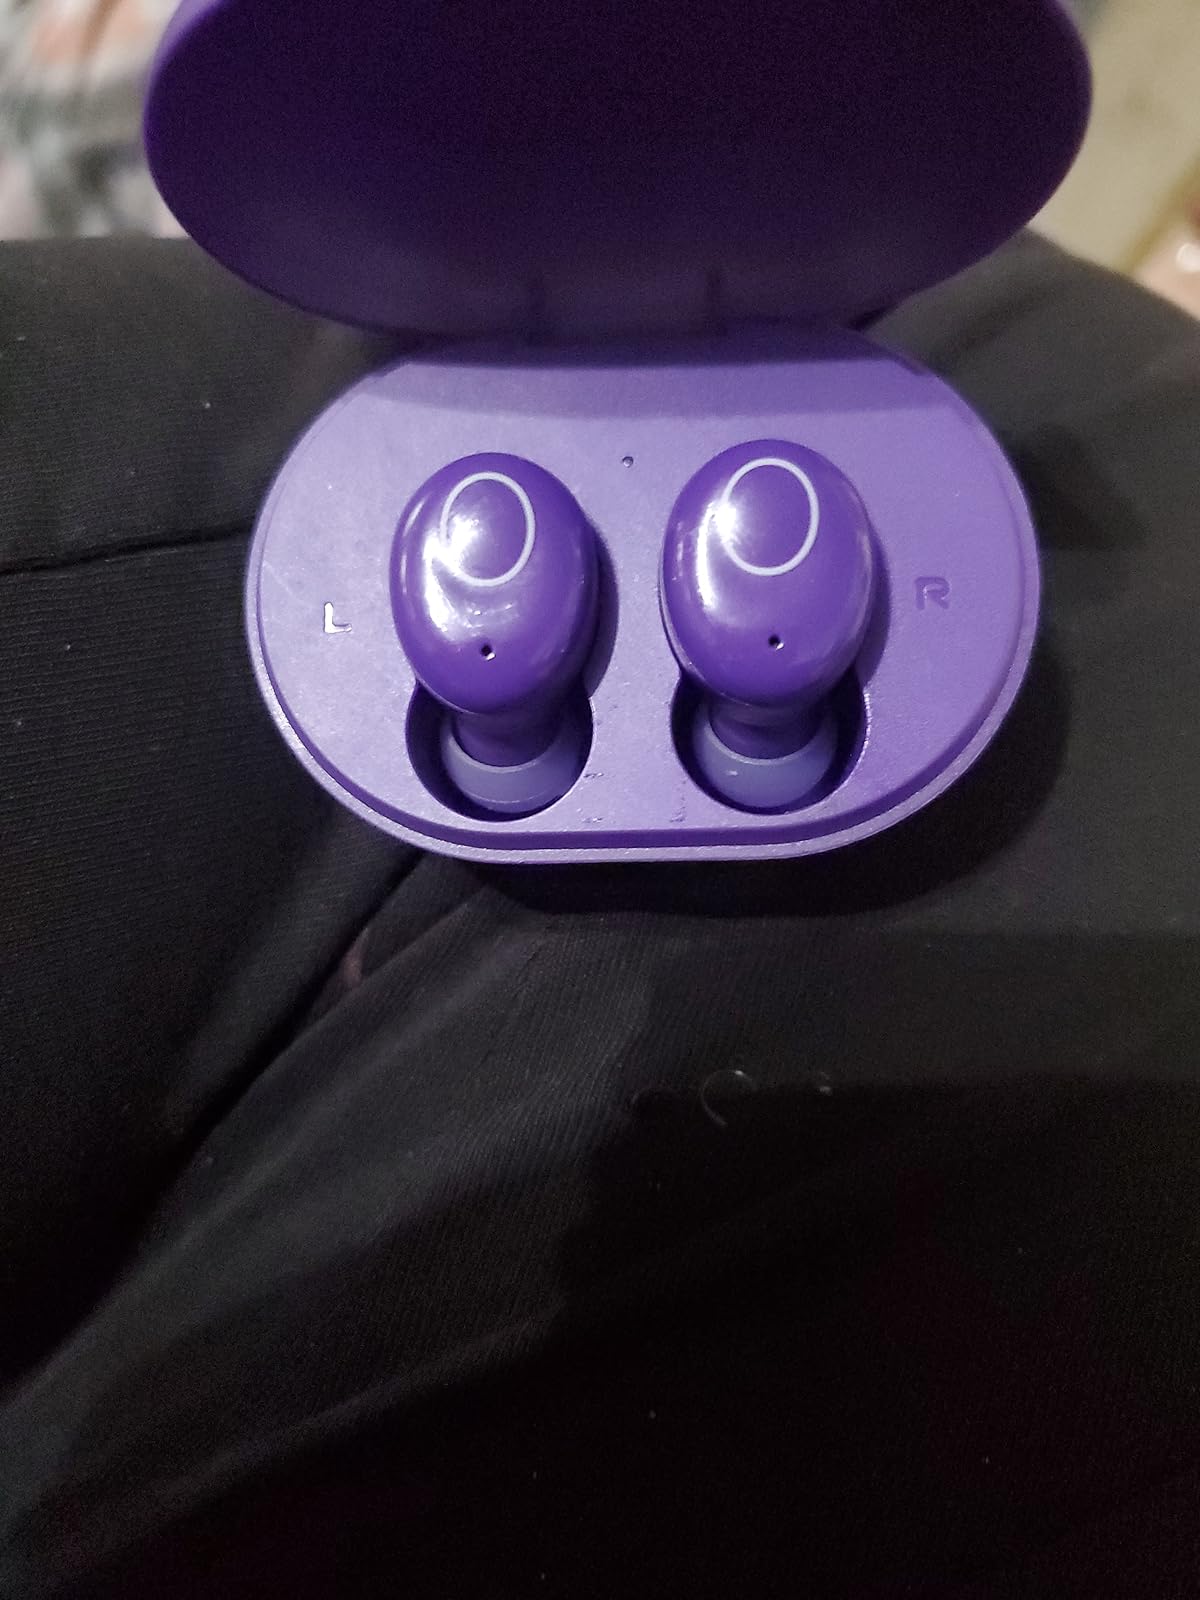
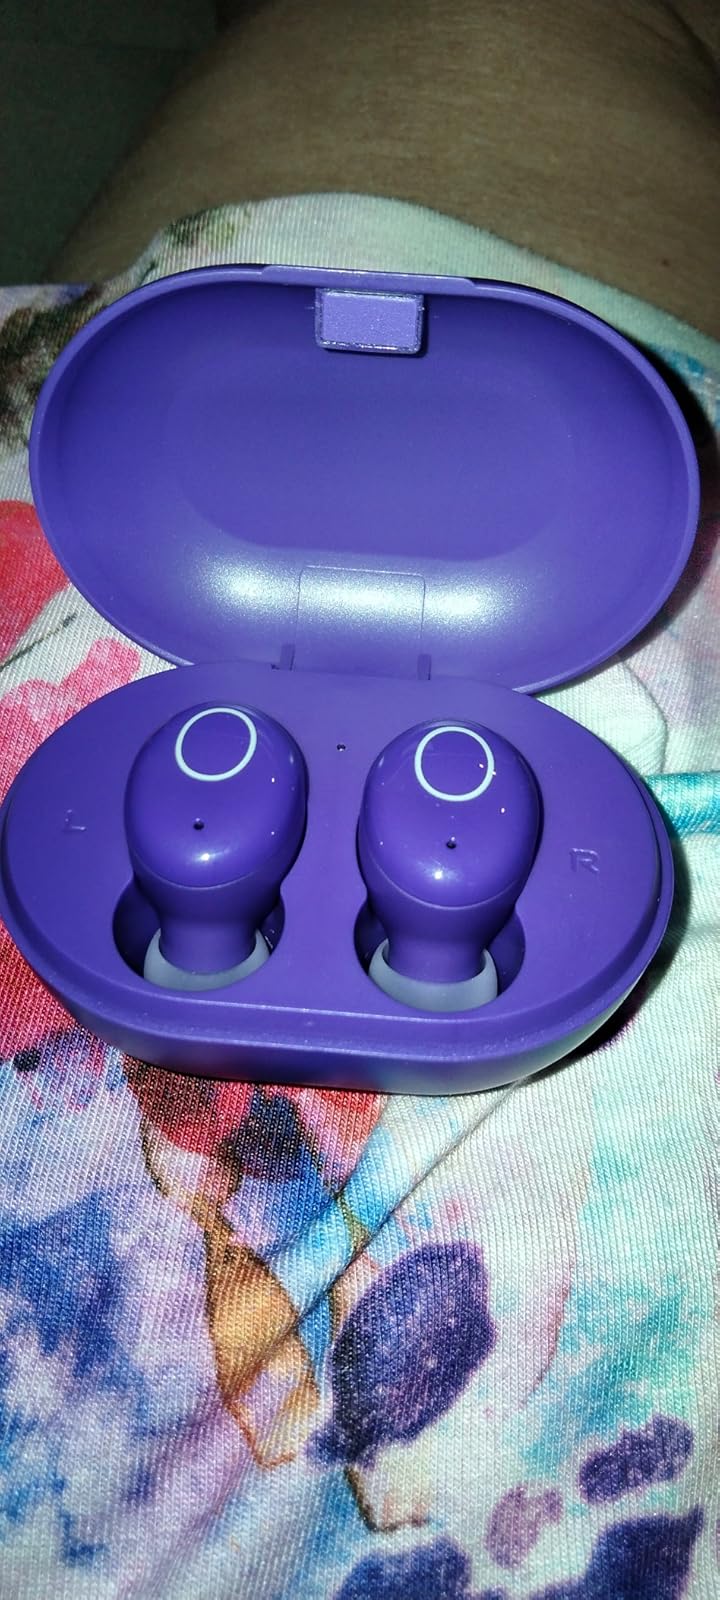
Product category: earbuds
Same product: yes